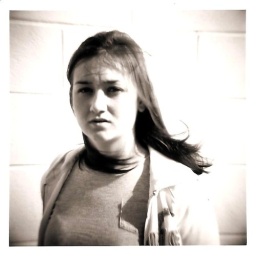
against a white brick wall